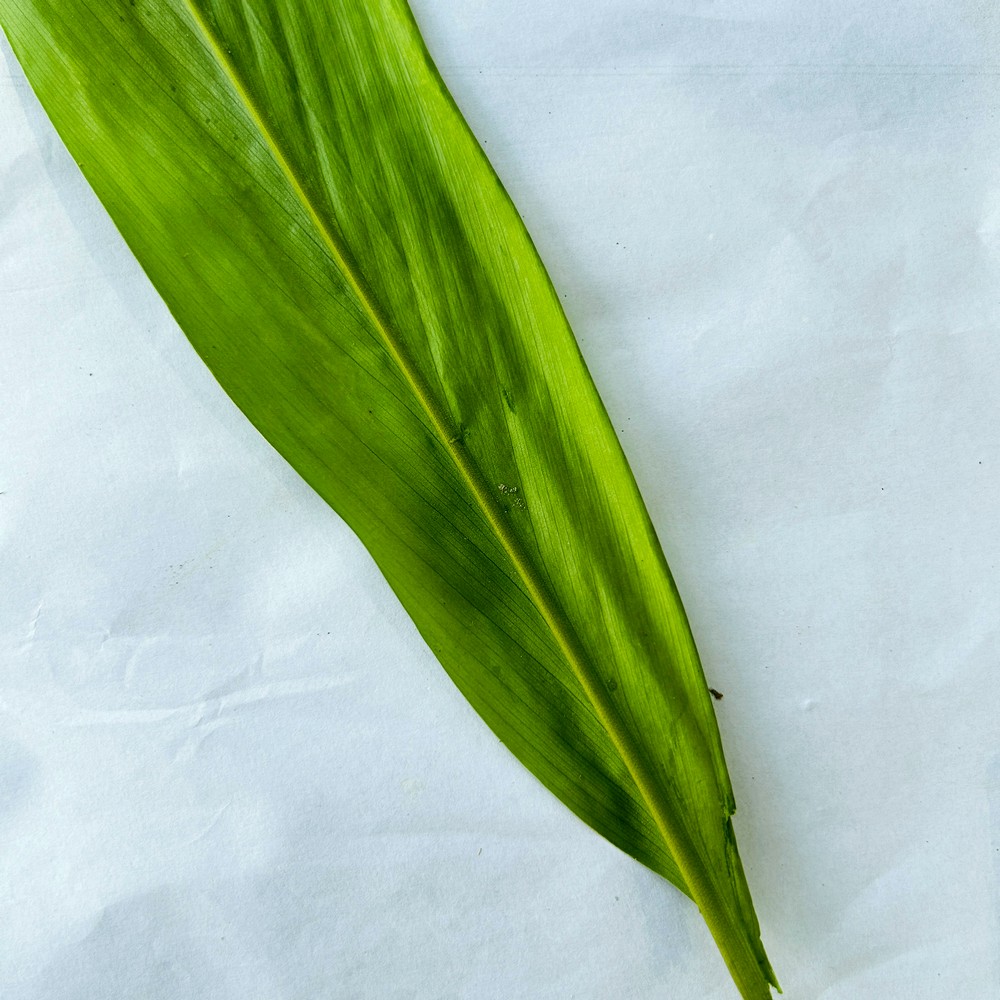
Label: Healthy Leaf